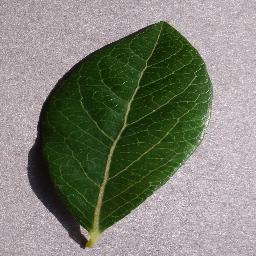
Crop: blueberry
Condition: healthy